Rizwanur Rahman

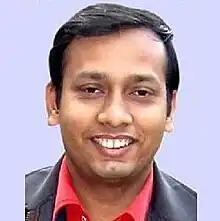
Rizwanur Rahman

Rizwanur Rahman (1977 – 21 September 2007) was a 30-year-old computer graphics trainer who was driven into committing suicide according to the Central Bureau of Investigation.